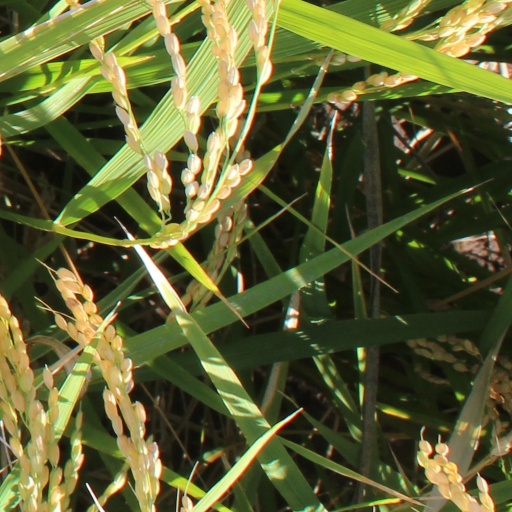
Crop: rice